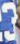
Number: 3